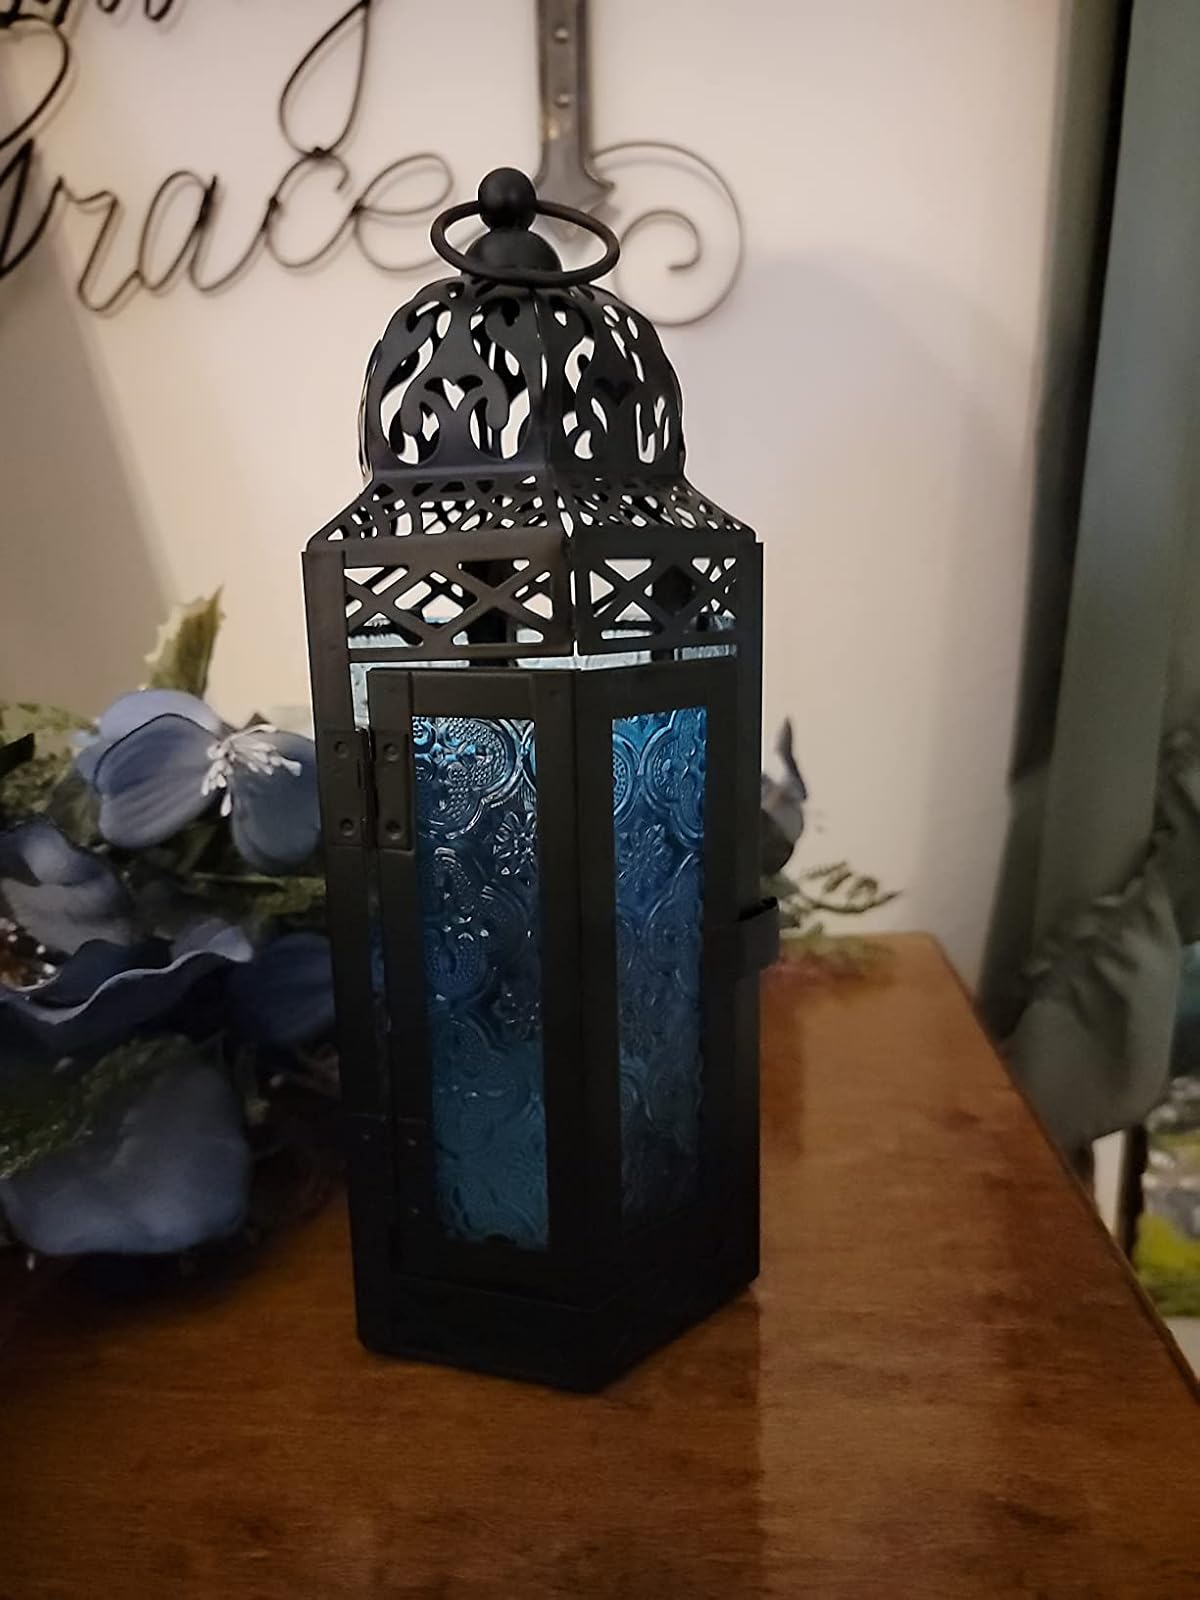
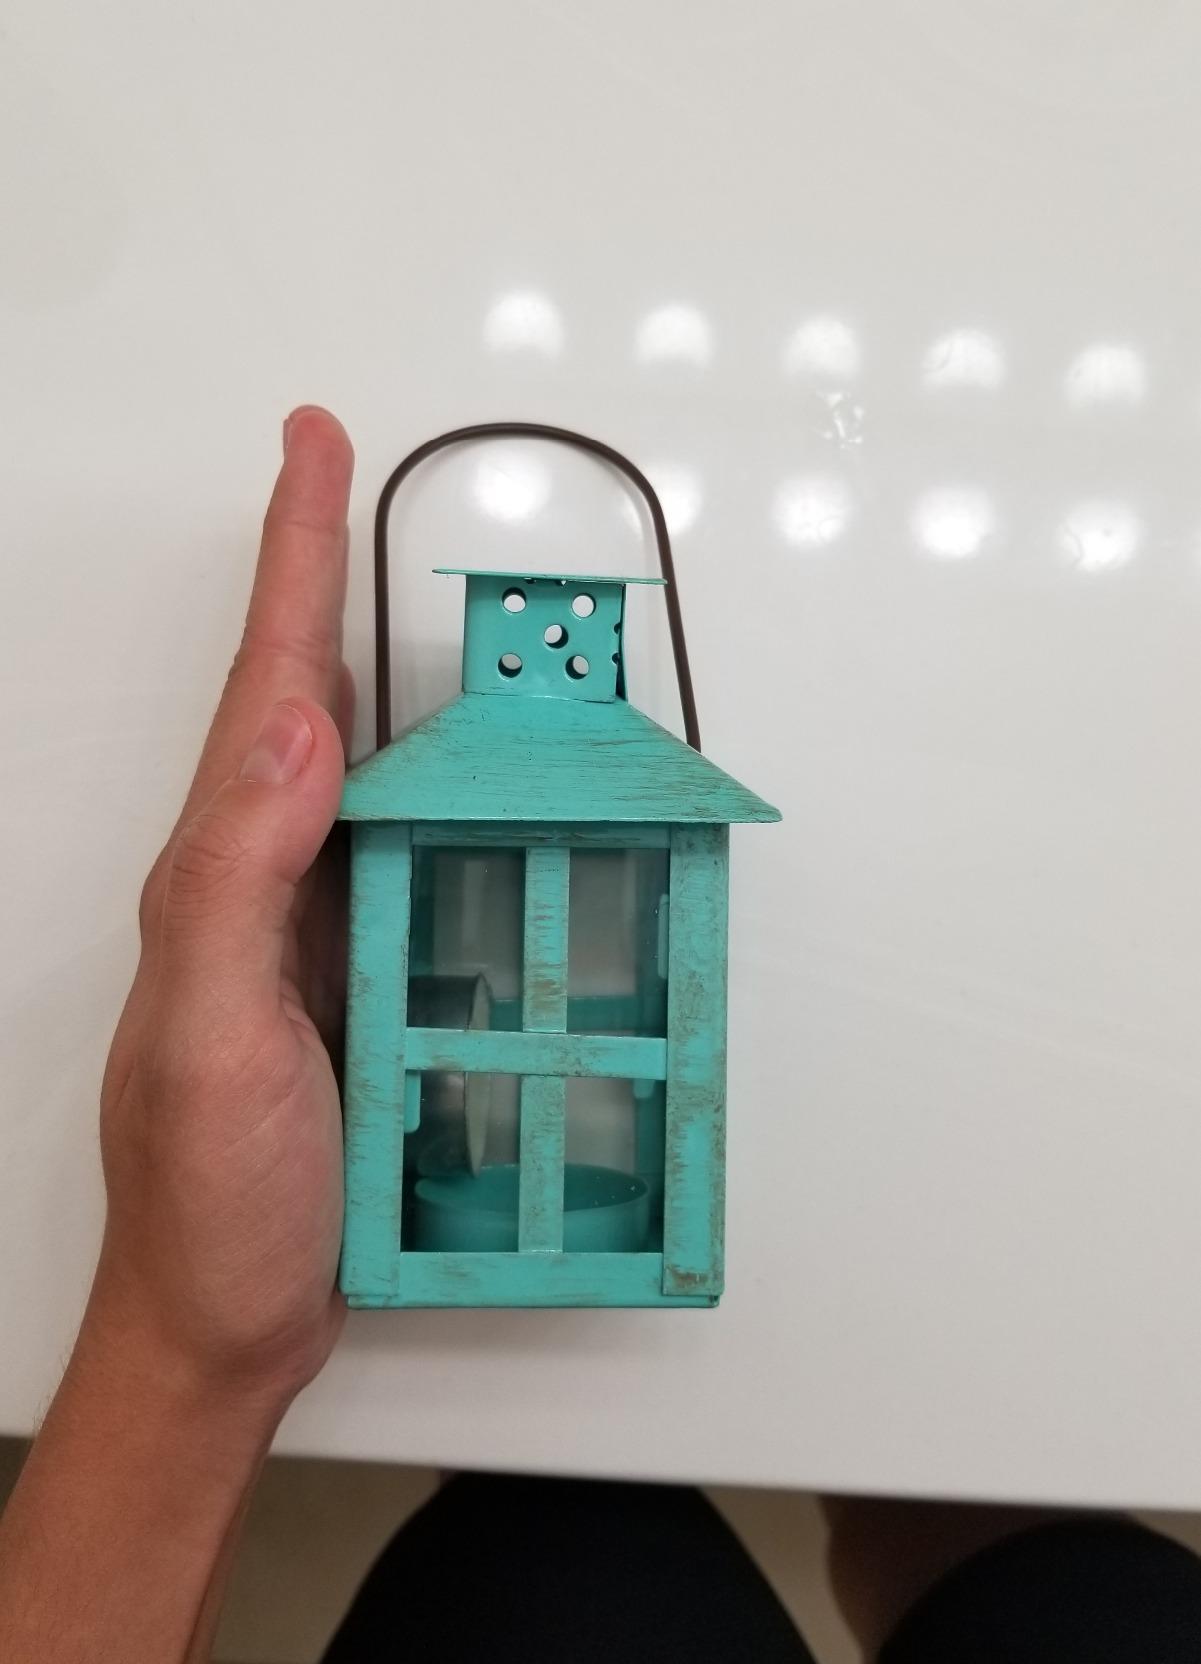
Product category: lantern
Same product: no